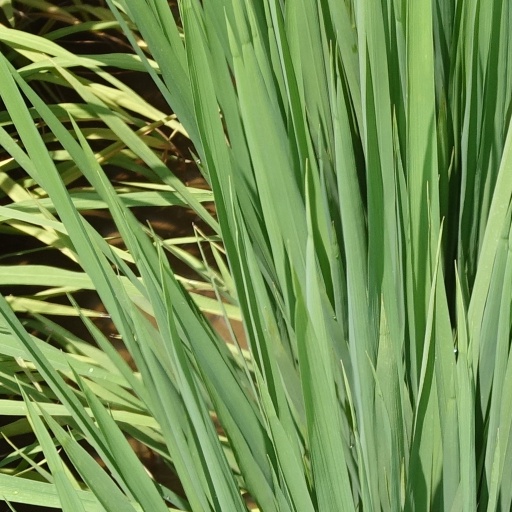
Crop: rice